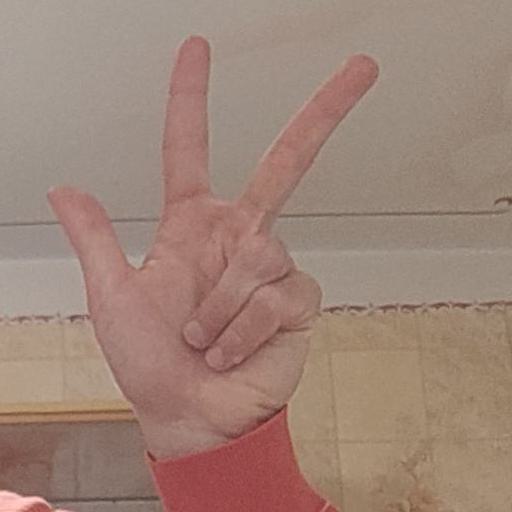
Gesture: three2